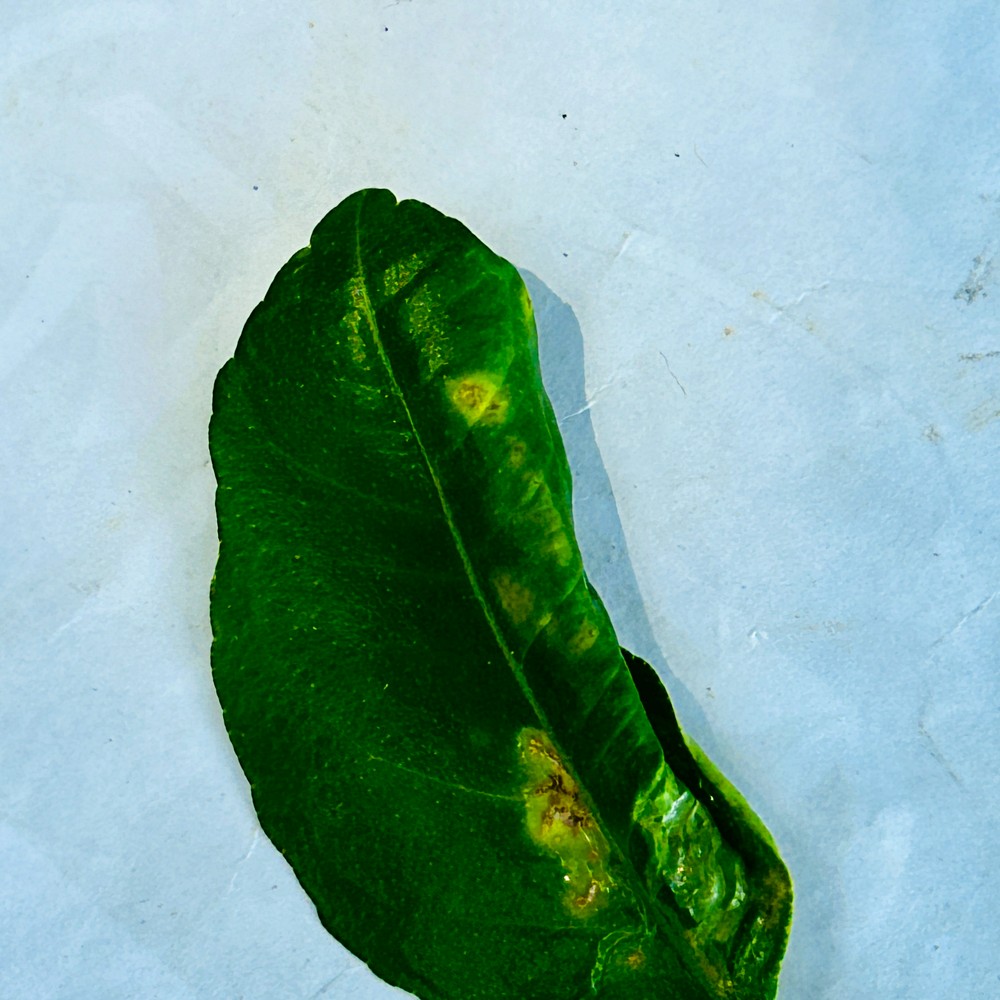
Label: Anthracnose